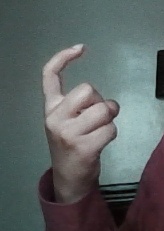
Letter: ra